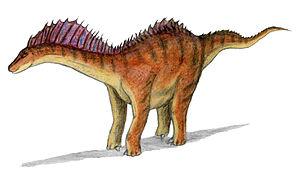
Amargasaurus est un genre éteint de dinosaures sauropodes diplodocoïdes, de la famille des Dicraeosauridae. Sa taille est relativement modeste pour un sauropode. Il vivait au cours du Crétacé inférieur, il y environ 130 Ma, dans la province de Neuquén en Argentine, où il été découvert dans la formation géologique de la Amarga.